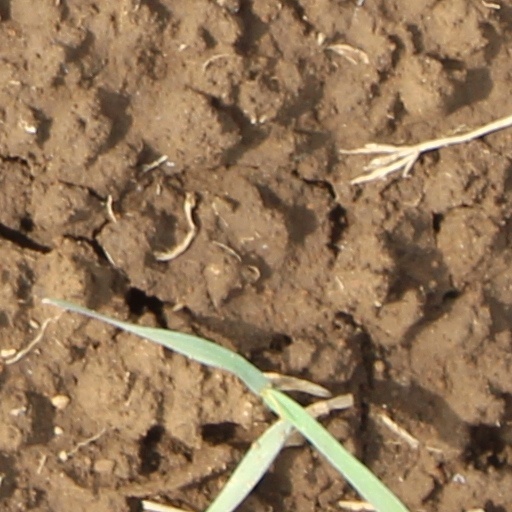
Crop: wheat